House at 203 Islington Road

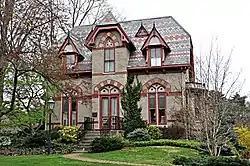

The House at 203 Islington Road is a historic house at 203 Islington Road in Newton, Massachusetts. It is an elaborately decorated Late Victorian house, built in buff-colored stone with dark brick trim elements. Built in 1870, it is the only surviving element of a larger estate (known as "Islington") built by Ezra Winslow; the main estate house, overlooking the nearby Charles River, has long been demolished. It was briefly featured in episode 1 of the 31st season of the PBS television series "This Old House" (2009).